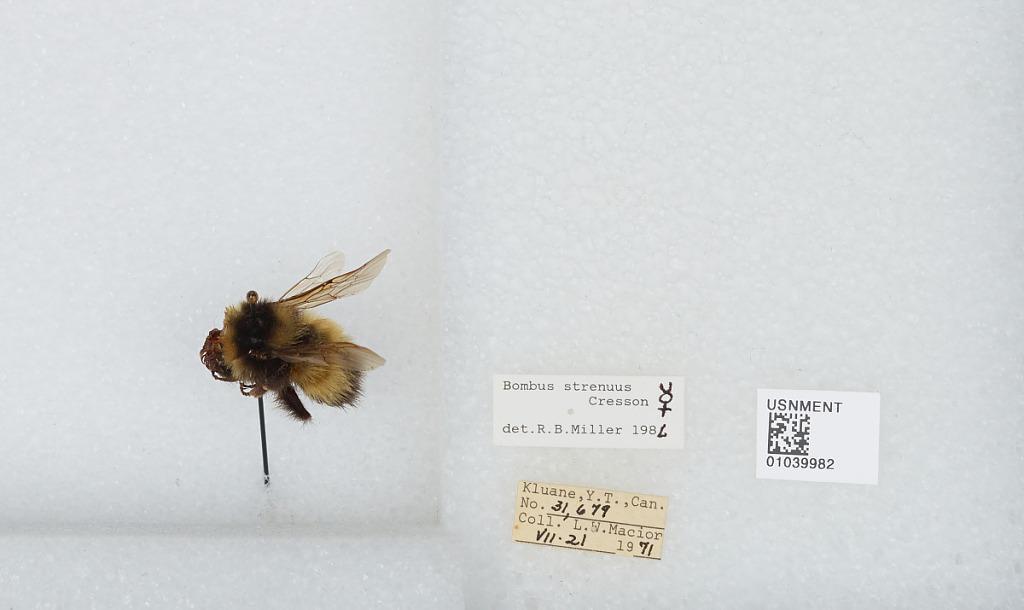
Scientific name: Bombus (Alpinobombus) neoboreus Sladen
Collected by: L. Macior
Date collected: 1971-7-21
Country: Canada
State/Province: Yukon Territory
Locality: Kluane
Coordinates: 60.75, -139.5
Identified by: Miller, R. B.